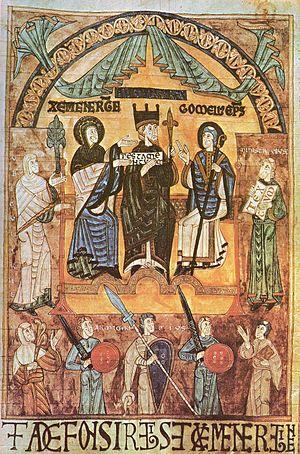
L'enluminure romane désigne la décoration des manuscrits propre à l'art roman. Ce style se développe en France au cours du début du XIᵉ siècle pour s'étendre à la quasi-totalité de l'Europe occidentale chrétienne. Elle disparait pour laisser place à l'enluminure gothique à la fin du XIIᵉ siècle en France et en Angleterre, mais seulement au cours du XIIIᵉ siècle en Allemagne par exemple.